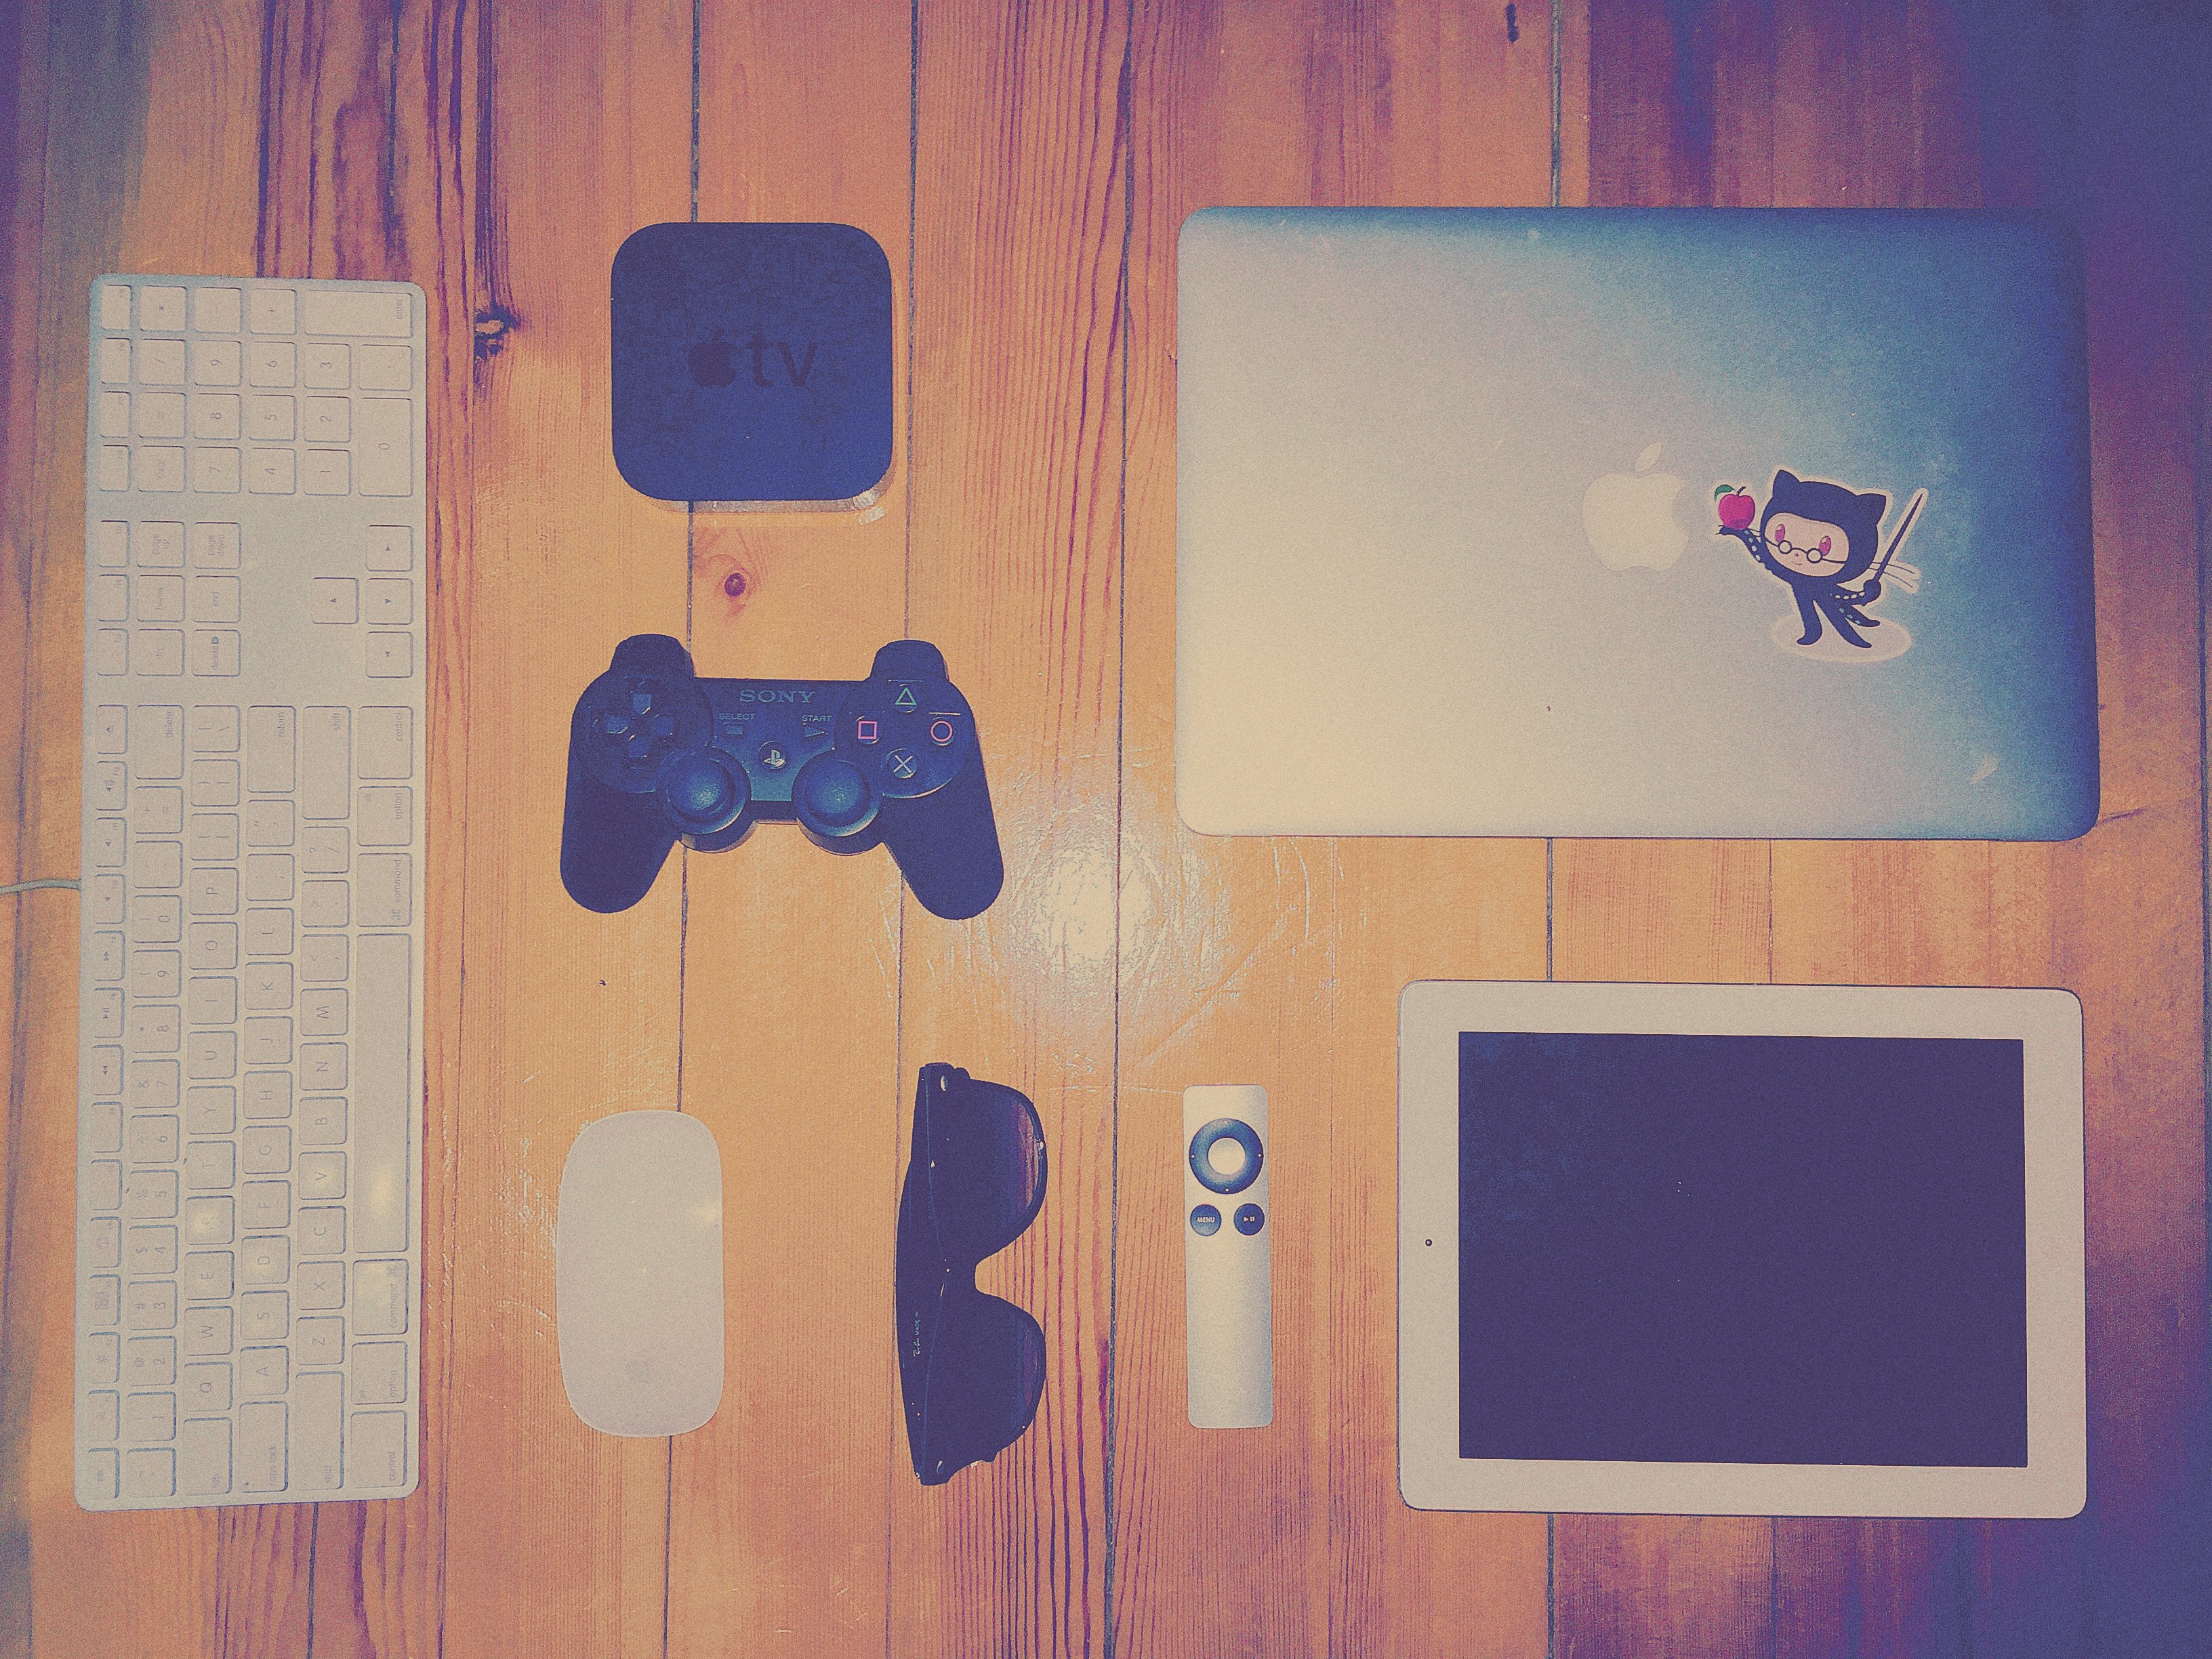
number, wall, color, blue, painting, art, design, shape, modern art